Vendée's 1st constituency

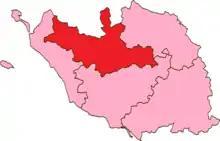
Vendée's 1st Constituency shown within Vendée

The 1st constituency of Vendée (French: "Première circonscription de la Vendée") is a French legislative constituency in the Vendée"département". Like the other 576 French constituencies, it elects one MP using the two-round system, with a run-off if no candidate receives over 50% of the vote in the first round.